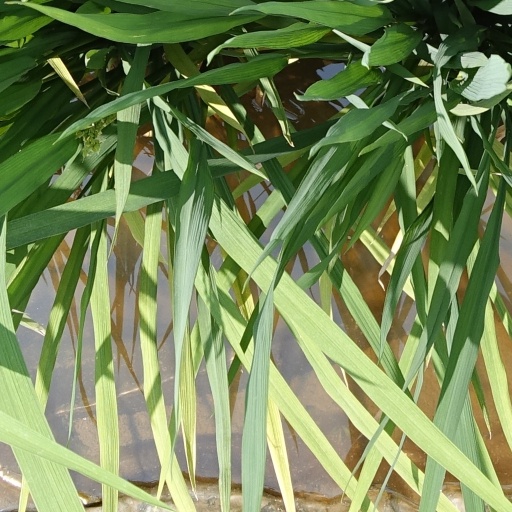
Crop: rice